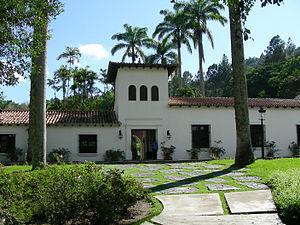
L'Université Simón Bolívar est un établissement d’enseignement supérieur classé top-1000 au niveau mondiale et classé numéro 1 dans son pays, le Venezuela.